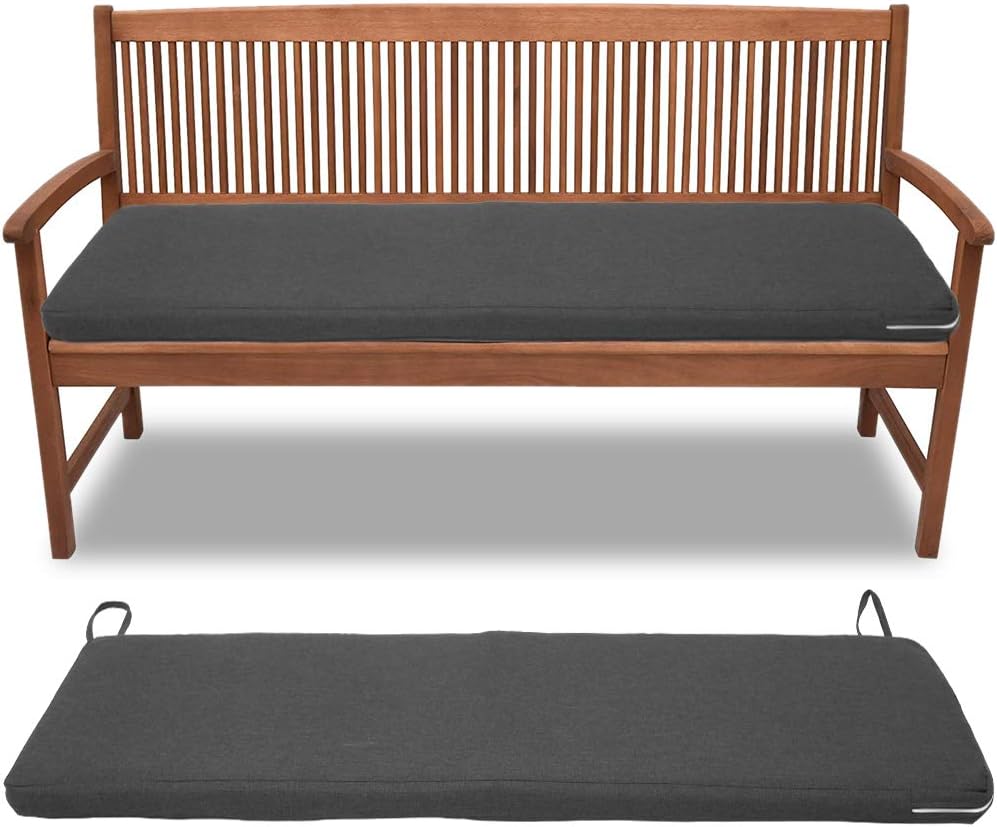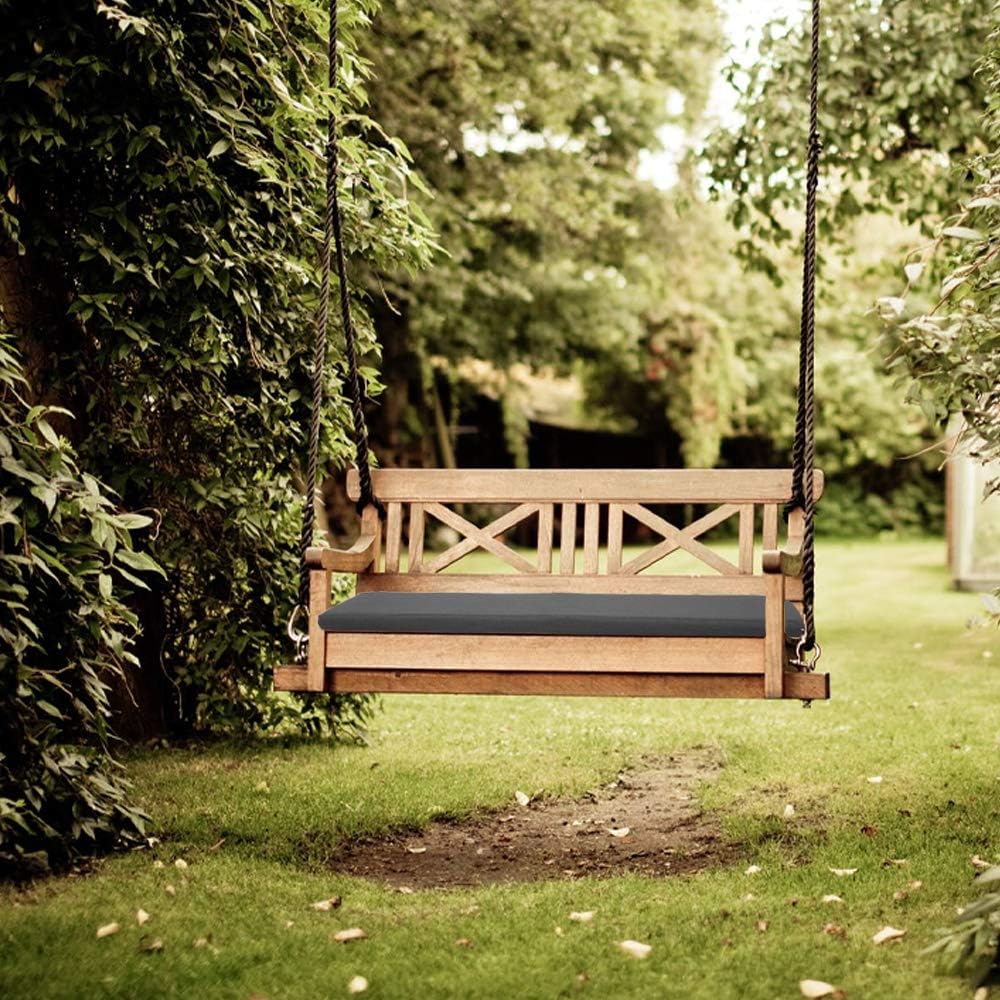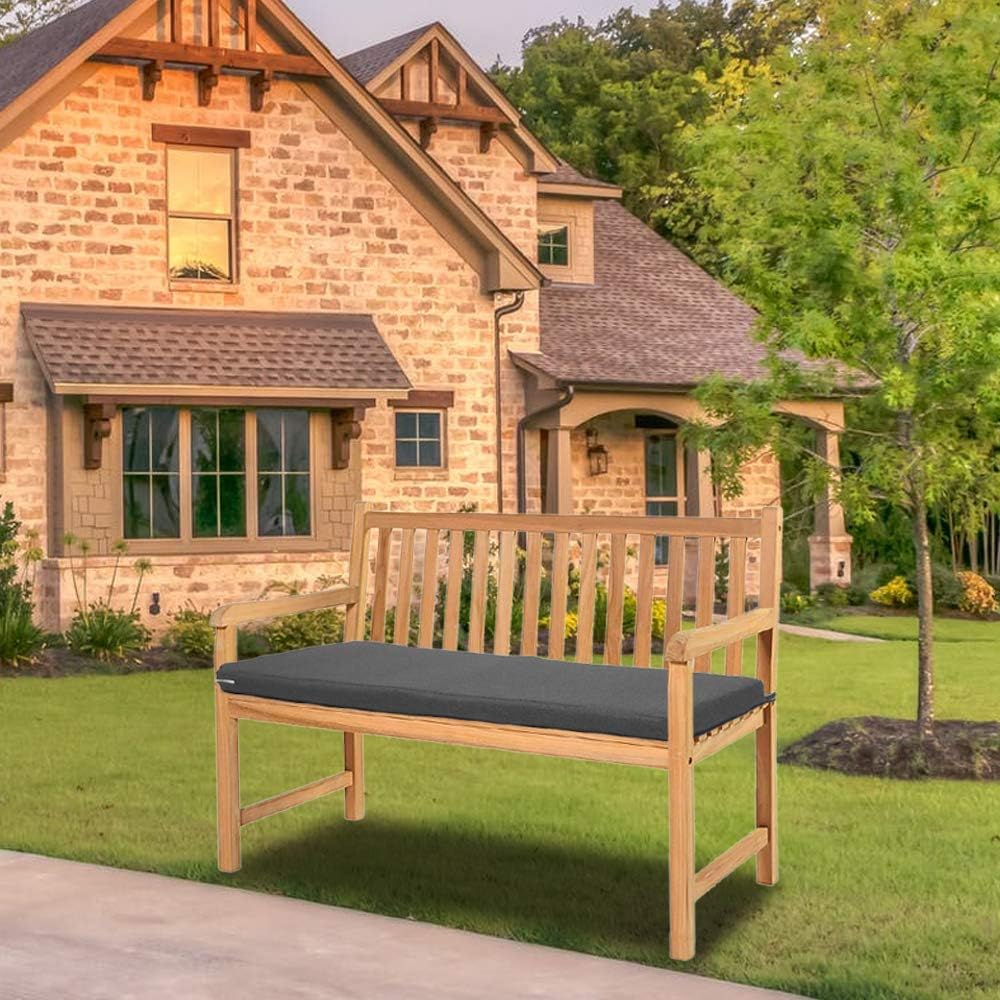
Uluckys 2/3 Seater Thick Garden Bench Cushion 59x16.5 in Bench Swing Chair Pad Mat Waterproof No-Slip Rectangle Bench Cushion Comfortable Bench Seat Pad for Indoor Outdoor Patio (Dark Grey)
Category: Amazon Home
Description: 1.100% waterproof polyester fiber, filling sponge. 2.Outdoor bench cushions can resist the erosion of weather and sunlight. 3.Waterproof: the product is waterproof, you don't have to worry about your mat getting wet. 4.Suitable for indoor and outdoor use: the new and improved 100% polyester fiber filler provides a more comfortable feeling and higher durability. 5.The attached strap allows the cushion to be firmly fixed to the outdoor patio furniture. 6.Easy to care: after it rains, you can directly wipe it dry with a towel, or wipe it off with a towel directly if there is dirt. Specification: Material: polyester fiber + sponge Size: 120 x 42 x 5 cm          150 x 42 x 5 cm (Due to manual measurement, there will be an error of 1-3 cm.) Parts List: 1 x Cushion Note: Only include CUSHION, chair not included. The product arrives in a slightly compressed state during thedelivery, so when receiving the package, please place the chair cushion in the sun for multiple exposures. Then, the mat returns to its original shape.
Features: Polyester | Ergonomic Design: This Ergonomically Designed Cushion Relieves Stress So You Can Sit Comfortably Longer Without Pain,The Seat Cushion Is Light And Can Be Carried Around.improve blood circulation. | High-quality Materials: Size:59x16.5(150*42*5cm). Made of high quality sponge and polyester,Feel Soft And Delicate,Along With Warm Breathable Thick Cloth.good rebound effect, comfortable and breathable, not easy to deform, UV resistant and keep their colour even when exposed to the sun for a long time. | Easy to Remove and Clean Cover: To help you keep your seat cushions looking new far longer, the fully-zippered cover can be removed and added to the washing machine to help remove any dirt or outdoor mess. | Waterproof& Not-slip: Waterproof, you don't have to worry about your mat getting wet.after it rains, you can directly wipe it dry with a towel, or wipe it off with a towel directly if there is dirt. locking zippers to keep a tight closure and make stuffing the cushion easier.The attached strap allows the cushion to be firmly fixed to the outdoor patio furniture. | Widely Used:Thick filling ensures very comfortable resting,help you and your guests relax and unwind.Can be used for Long Chairs,Sofas,Offices,Bay Windows,Tatami,Yoga Meditation,Etc! Quality Assurance,Please Contact Us If There Is Any Question.